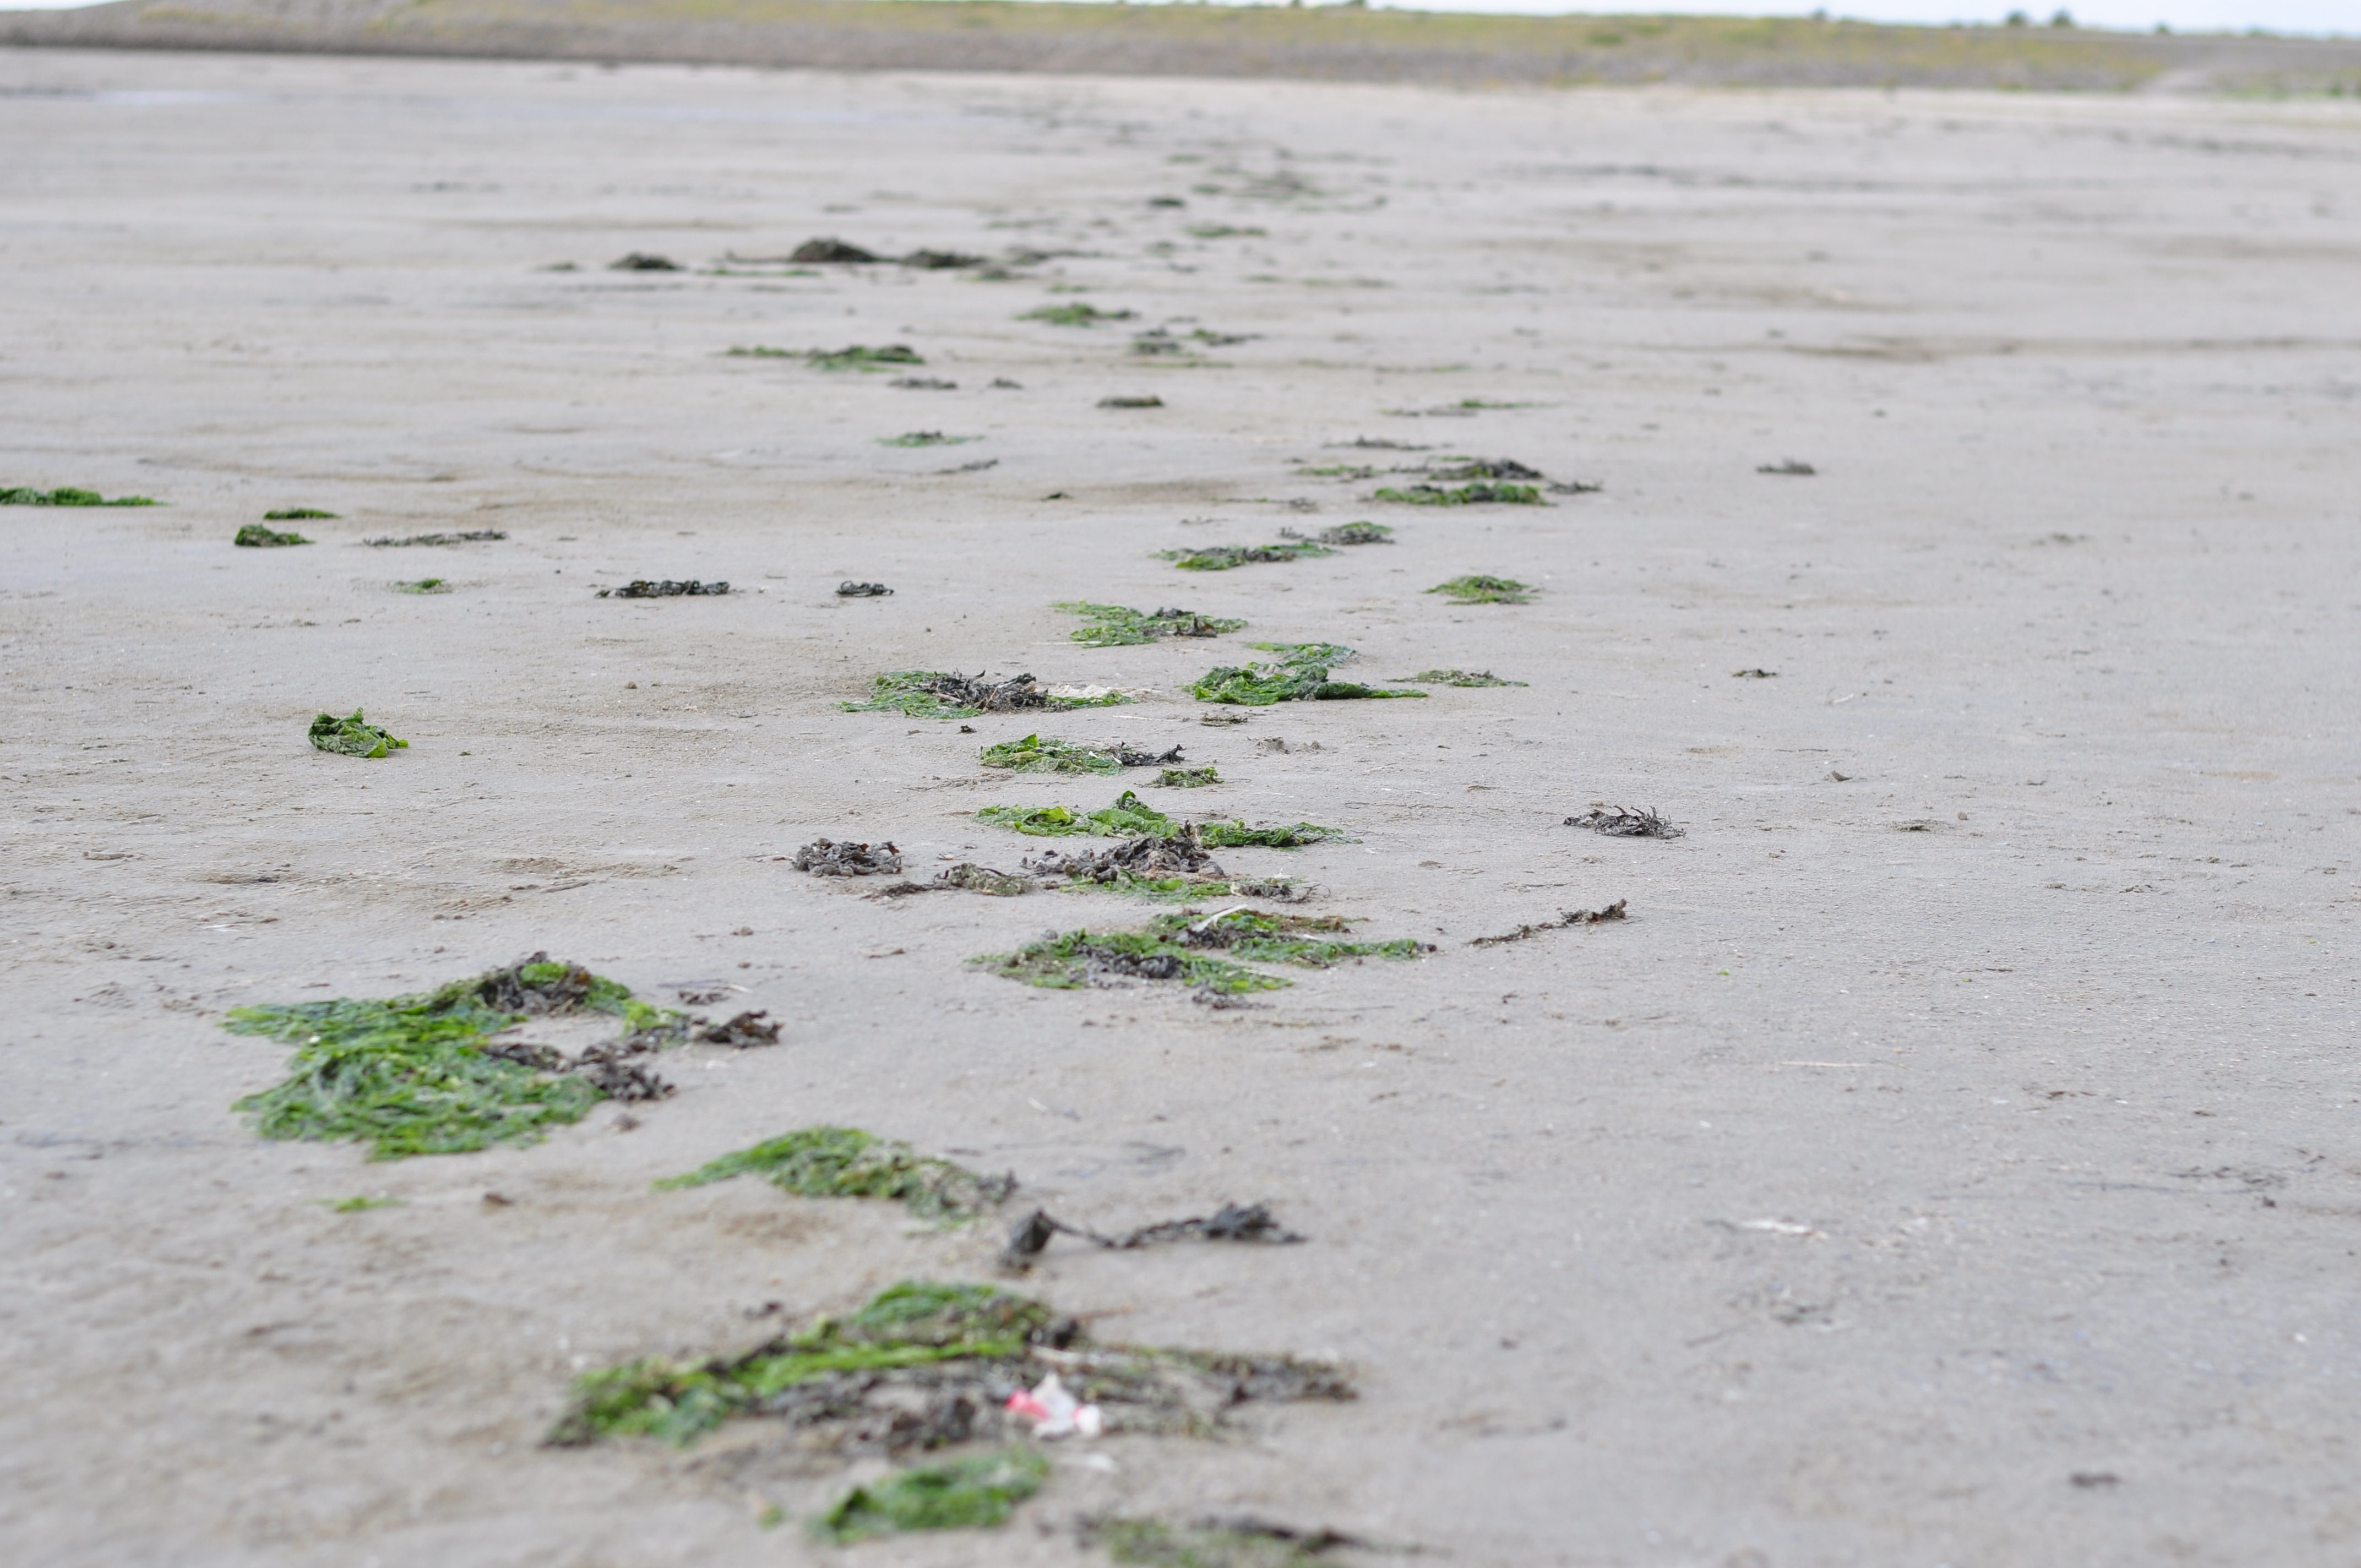
beach, sea, coast, water, sand, shore, wave, river, holiday, material, wetland, habitat, sand beach, beautiful beaches, beach sand, mudflat